Inga Ålenius

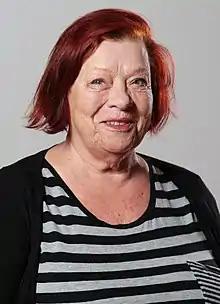
Ålenius 2012.

Inga Maria Ålenius (15 May 1938 – 23 April 2017, in Stockholm) was a Swedish actress. She is best known for her role as "Lisen" in Ingmar Bergman's film "Fanny and Alexander".